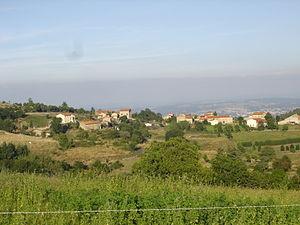
Tiranges, comm. de la Haute-Loire (France, région Auvergne). Vue du hameau de Chales.
Tiranges est une commune française située dans le département de la Haute-Loire en région Auvergne-Rhône-Alpes.